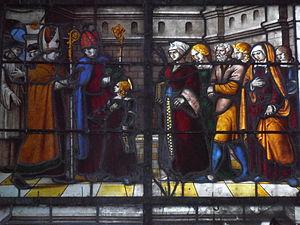
Vitrail illustrant la vie de sainte Geneviève à genoux devant saint Germain d'Auxerre et saint Loup de Troyes
Geneviève est une sainte française, patronne de la ville de Paris, du diocèse de Nanterre et des gendarmes. La forme issue du latin Genovefa est également employée et a donné le nom Génovéfain.
Sainte-Geneviève est un quartier et un ancien village de l'ouest de l'île de Montréal. Sainte-Geneviève est rattachée depuis le 1ᵉʳ janvier 2006 à l’arrondissement L'Île-Bizard–Sainte-Geneviève de la Ville de Montréal. Elle a été nommée en l'honneur de sainte Geneviève.